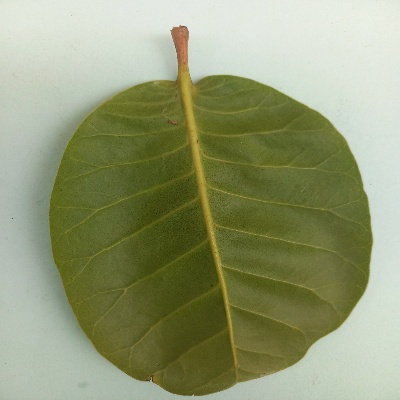
Crop: Cashew
Condition: healthy